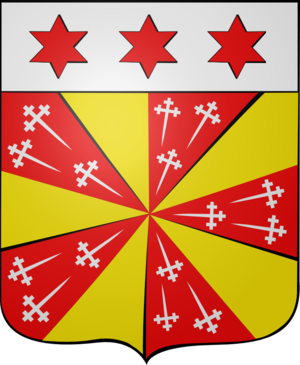
Gironné de gueules et d'or de dix pièces, chaque giron de gueules chargé de trois croix recroisettées au pied fiché d’argent
Le château de Fonteneau est un château style Louis XVI édifié en 1756 par Hyacinthe de Prelle de la Nieppe à Nivelles dans la province du Brabant wallon en Belgique.
La Maison d'Enghien est une famille féodale éteinte originaire du duché de Brabant et dont l'origine remonte au XIᵉ siècle.
La famille de Prelle de la Nieppe est une ancienne famille noble subsistante originaire du comté de Hainaut remontant à la première moitié du XVᵉ siècle.